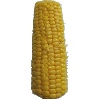
Label: Corn 1